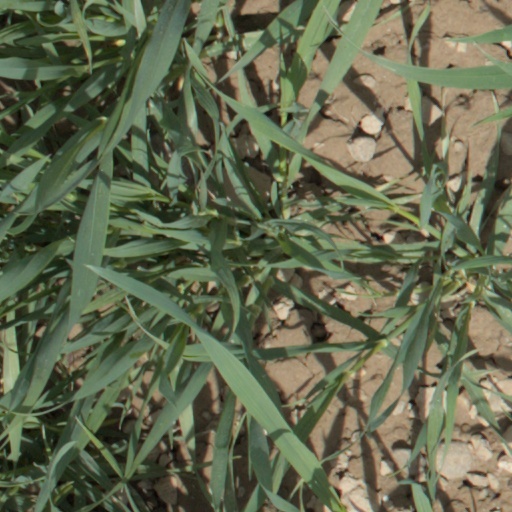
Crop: wheat